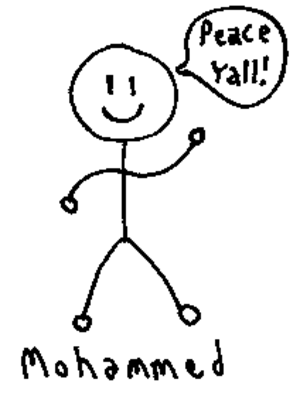
Everybody Draw Mohammed Day! est un dessin posté sur Internet le 20 avril 2010 qui suggère à tout le monde de créer un dessin représentant Mahomet, le fondateur de l'islam, le 20 mai 2010. Il s'agit d'une protestation contre les efforts visant à limiter la liberté d'expression, via tout particulièrement les menaces d'agressions physiques. Les règles de l'islam interdisent de représenter les prophètes, certains musulmans sont contre l'existence de telles représentations, y compris dans les pays occidentaux où cela est permis, et les plus extrémistes d'entre eux profèrent des menaces et obtiennent, dans les faits, diverses formes d'auto-censure.